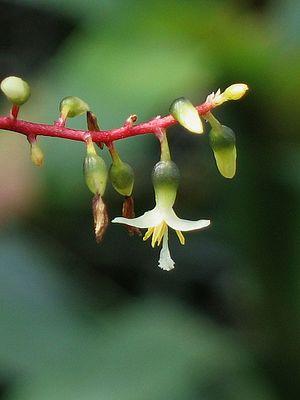
Araeococcus parviflorus est une espèce de plantes de la famille des Bromeliaceae, endémique du Brésil.